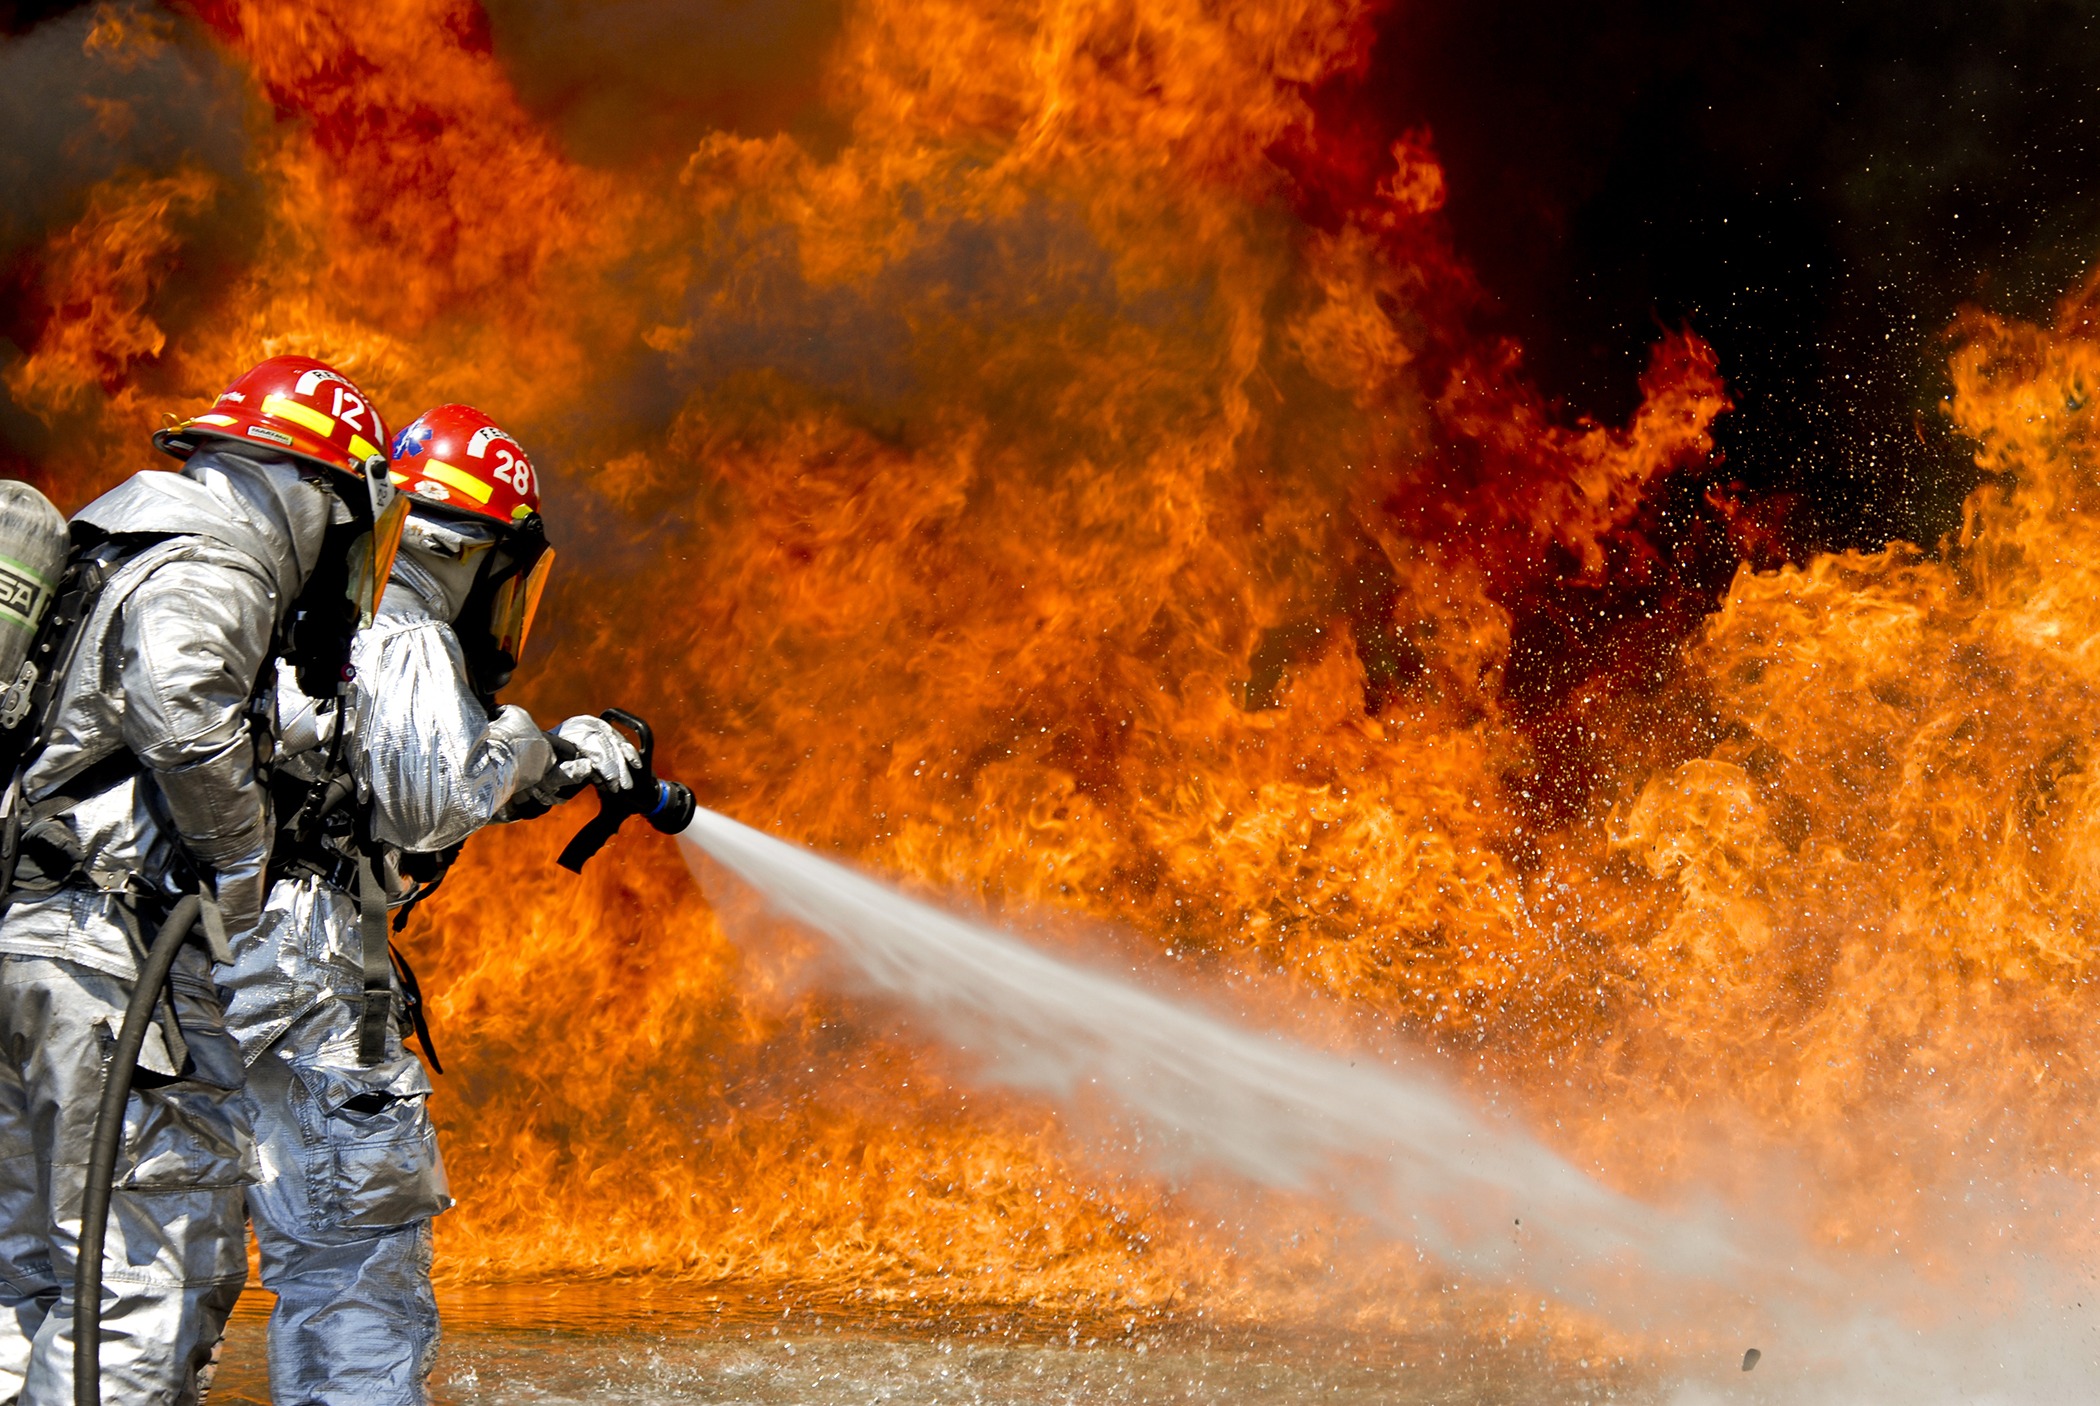
water, outdoor, fire, outside, fighting, hose, flames, firefighters, screenshot, wildfire, computer wallpaper, geological phenomenon